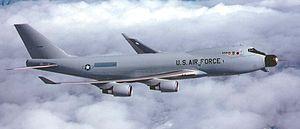
Cet article liste les aéronefs des forces armées des États-Unis. Les prototypes sont généralement préfixés par un « X » et sans nom, tandis que les modèles de pré-série sont généralement précédés d'un « Y ».